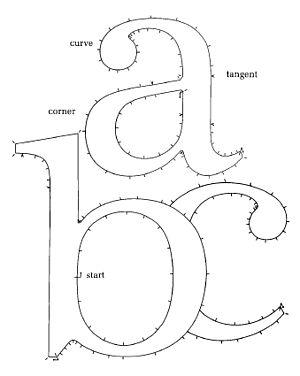
Ikarus est un logiciel de création de caractères typographiques, développé par Peter Karow chez URW++, produisant son propre format de fonte numérique appelé IK.
Peter Karow est un entrepreneur allemand, inventeur et développeur de logiciels. Il détient plusieurs brevets dans le domaine de la publication assistée par ordinateur et est connu pour son travail sur les polices numériques. Il a contribué à plusieurs livres et à des brevets liés au développement de systèmes d’exploitation pour ordinateurs. Il est reconnu comme l’inventeur de la méthode de numérisation des contours de caractères utilisée pour la création des polices numériques.